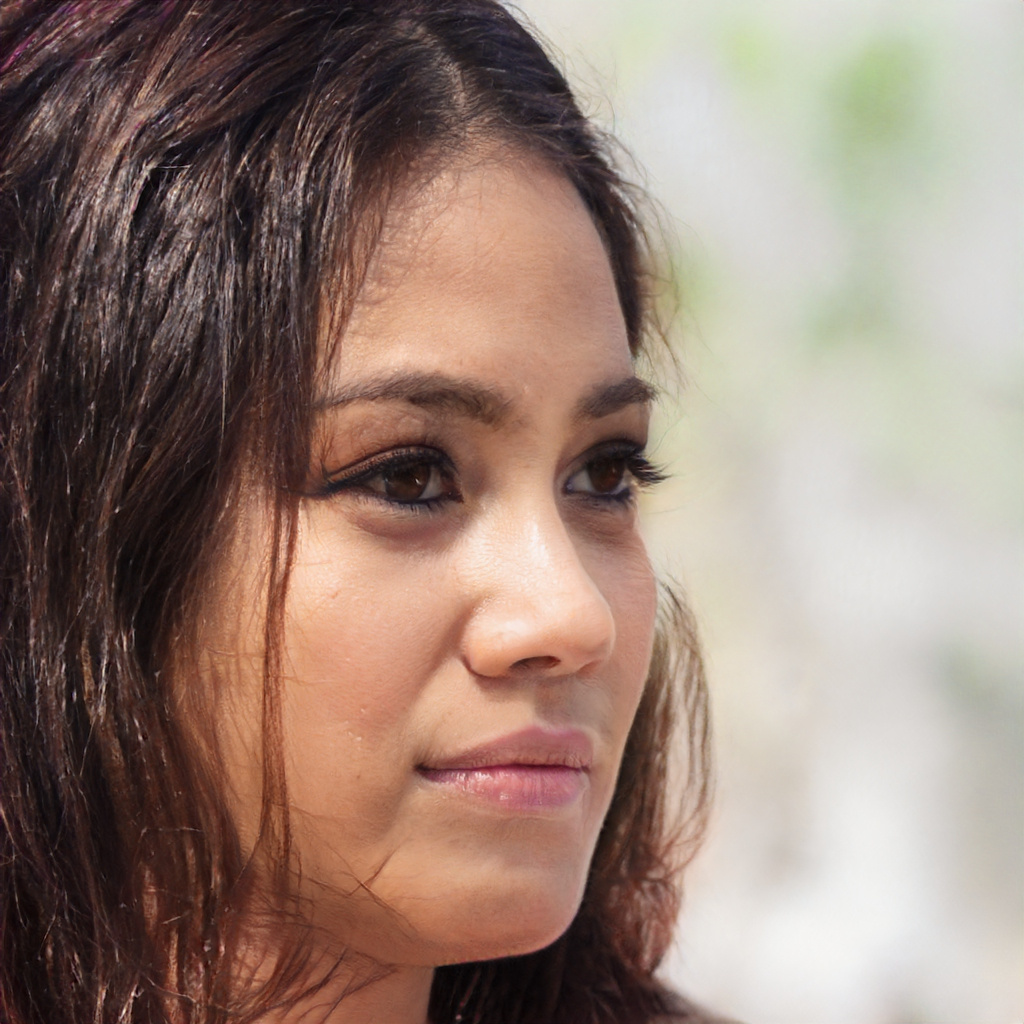
Gender: Female